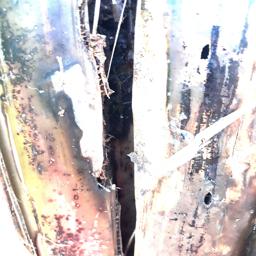
Label: PSEUDOSTEM WEEVIL